P. N. Panicker

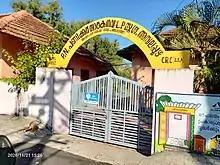
P. N. Panicker Memorial School at Ambalappuzha

Panicker died on 19 June 1995, at age 86. The Government of Kerala acknowledged his contributions and ordered that 19 June be observed, annually, as "Vaayanadinam" (Reading Day) with a week-long series of activities at schools and public institutions to honor his contributions to the cause of literacy, education and library movement.